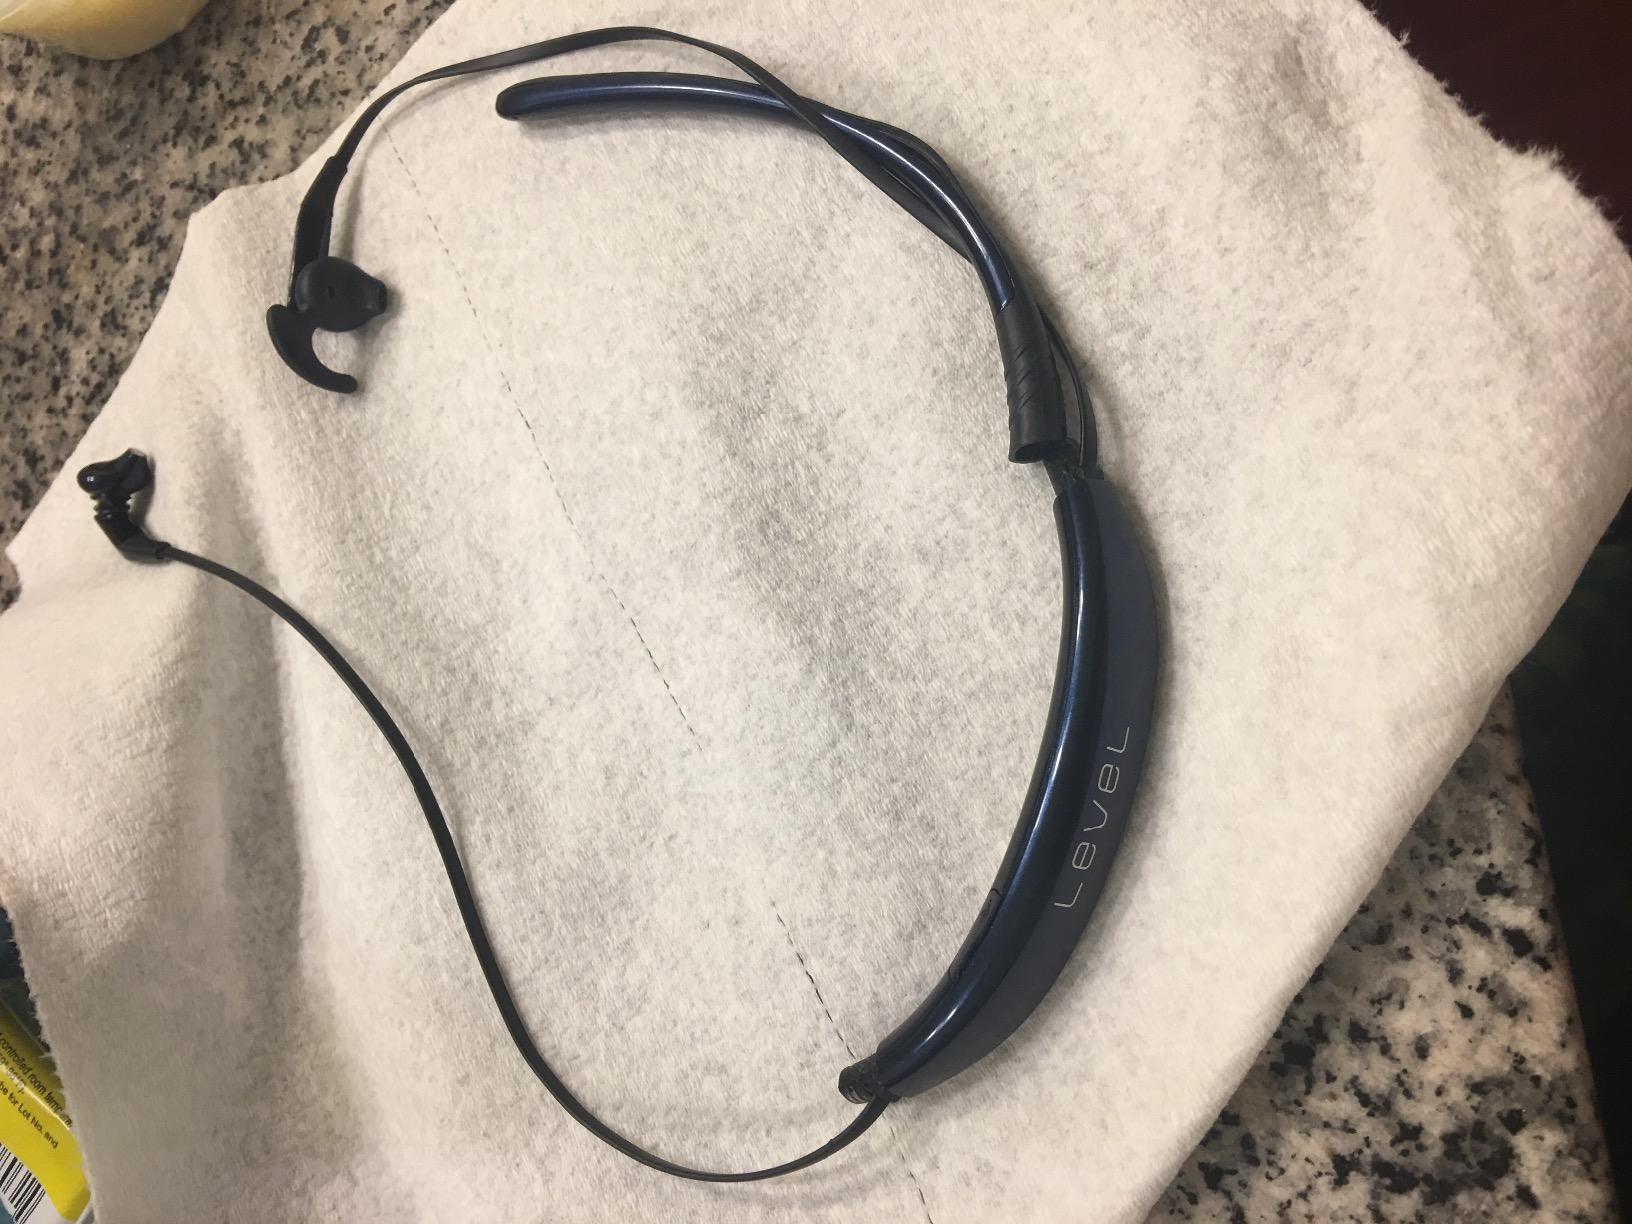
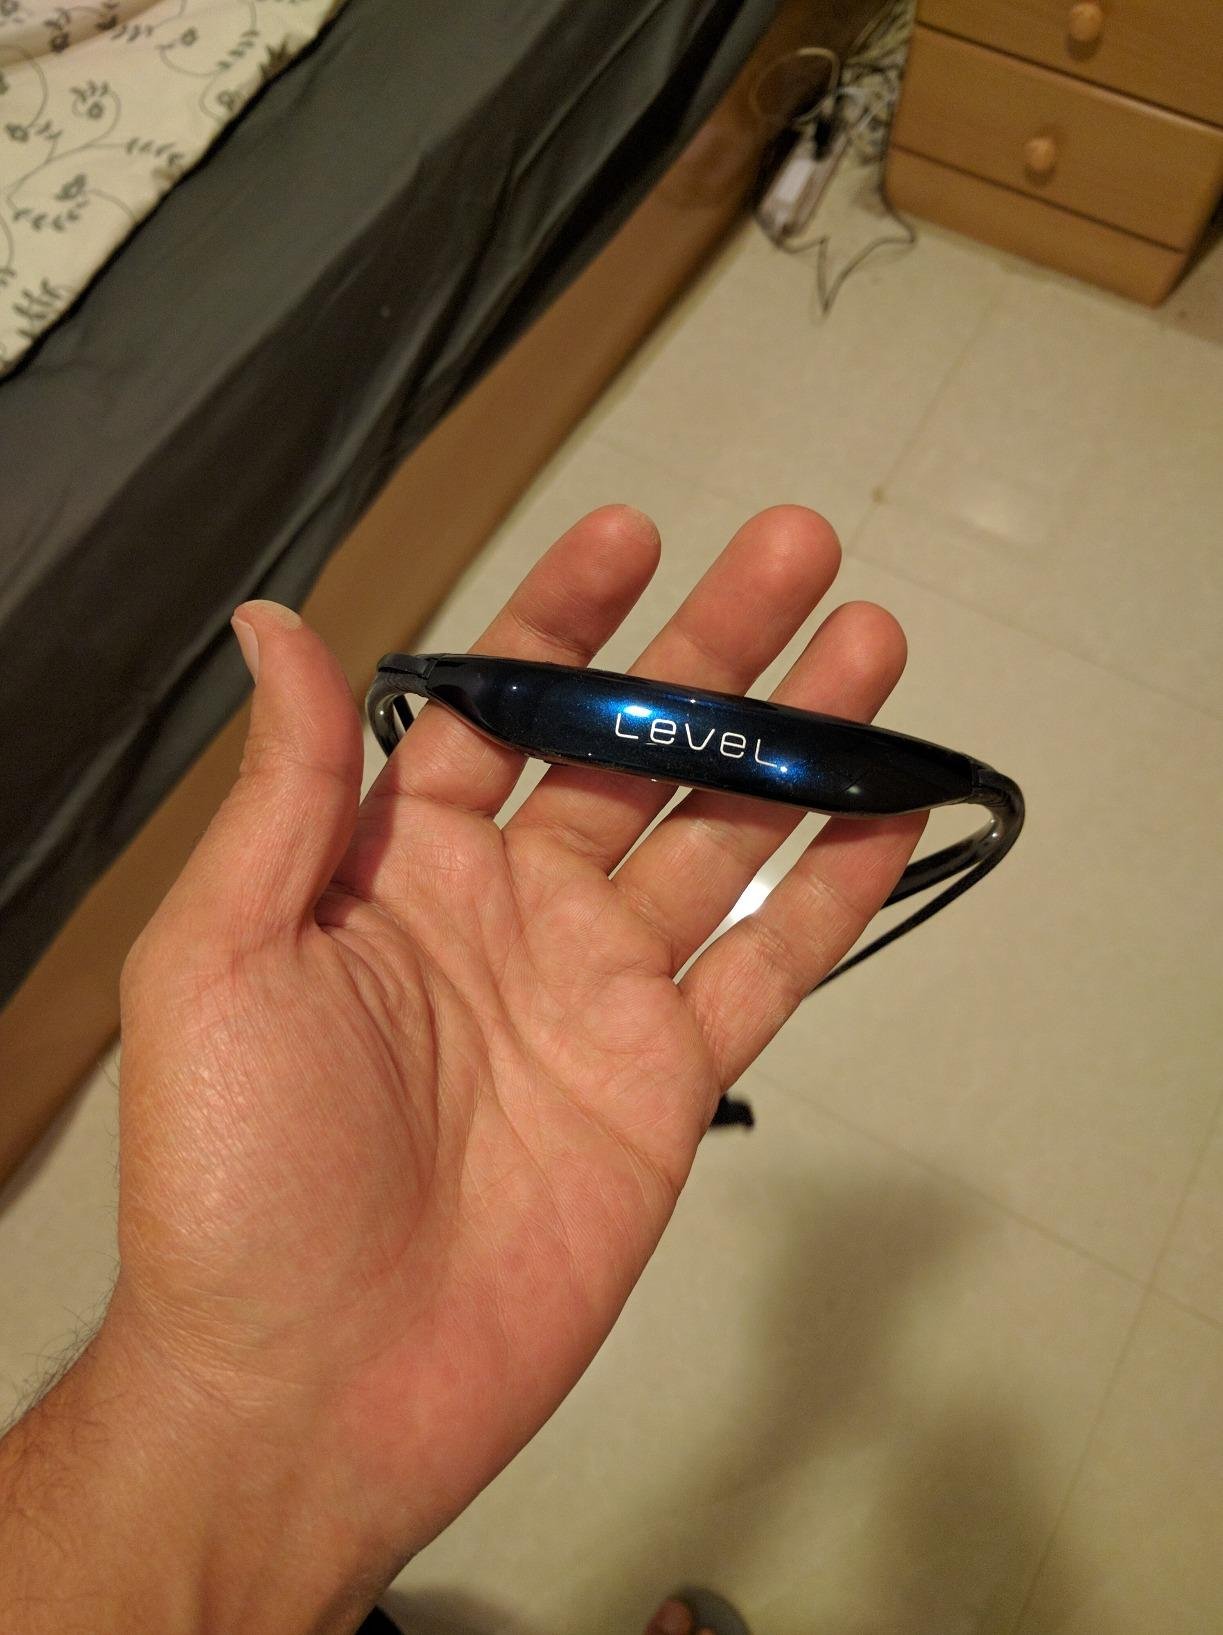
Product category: headphones
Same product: yes